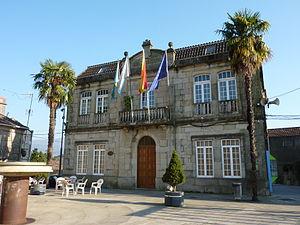
Arbo est une commune de la province de Pontevedra en Espagne située dans la communauté autonome de Galice.